Barclay–Vesey Building

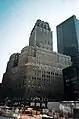
The Barclay-Vesey Building . The original 7 World Trade Center can be seen to the right.

New York Telephone originally had four dial telephone exchanges at the Barclay–Vesey Building. Two additional exchanges were activated in 1928, which would be able to serve 125,000 additional subscribers; at the time, Lower Manhattan was one of the busiest telephone districts in the world. During the mid-20th century, office space was gradually removed to make room for additional equipment.